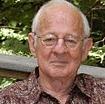
Age: 80